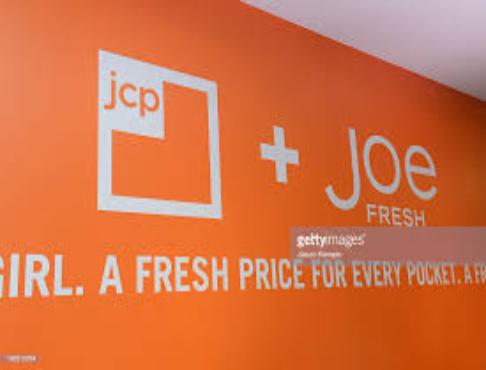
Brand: Joe Fresh
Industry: Clothes